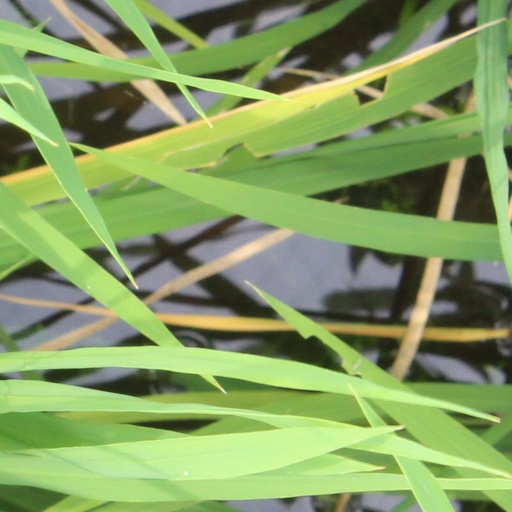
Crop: rice